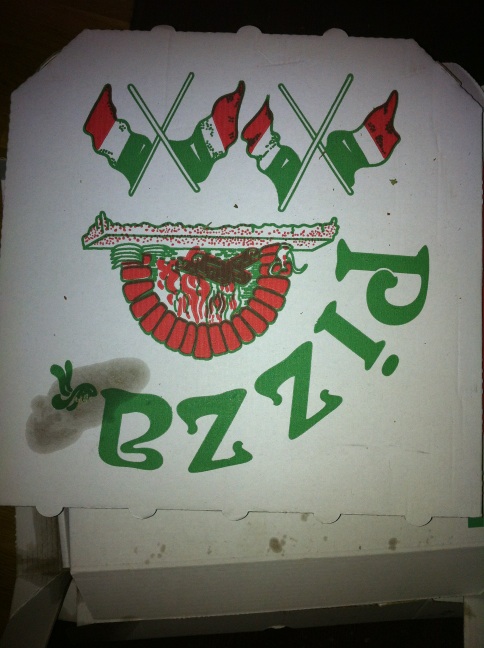Question: What does it say?
Answer: pizza